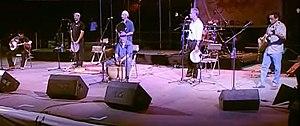
Izenzaren est un groupe musical amazigh marocain fondé au début des années 1970. À travers leurs chansons, les membres du groupe se veulent porte-parole de la culture amazighe. En 1976, le groupe se produit pour la première fois à la télévision marocaine, s'ensuit une tournée qui le mènera à Paris sur la scène de l'Olympia un an plus tard et une participation au premier festival de la chanson maghrébine en 1978. Une scission s'est opérée cordialement au sein du groupe vers 1975. Deux groupes Izenzaren voient alors le jour. L'un se fait connaitre sous le nom de Izenzaren Chamkh. L'autre s'identifie sous Izenzaren Iggut. Aujourd'hui, Izenzaren continuent de se fréquenter comme des frères et d'animer des festivals et rencontres culturels au Maroc et à l'étranger. Ils partagent toujours le courant Tazenzart sous deux styles distincts.